Pulp (tooth)

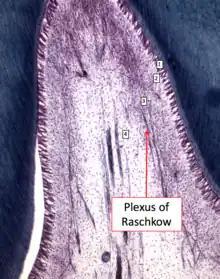
Plexus of Raschkow:

As the dental pulp is a highly vascularised and innervated region of the tooth, it is the site of origin for most pain-related sensations. The dental pulp nerve is innervated by one of the trigeminal nerves, otherwise known as the "fifth cranial nerve". The neurons enter the pulp cavity through the apical foramen and branch off to form the nerve plexus of Raschkow. Nerves from the plexus of Raschkow provide branches to form a marginal plexus around the odontoblasts, with some nerves penetrating the dentinal tubules.